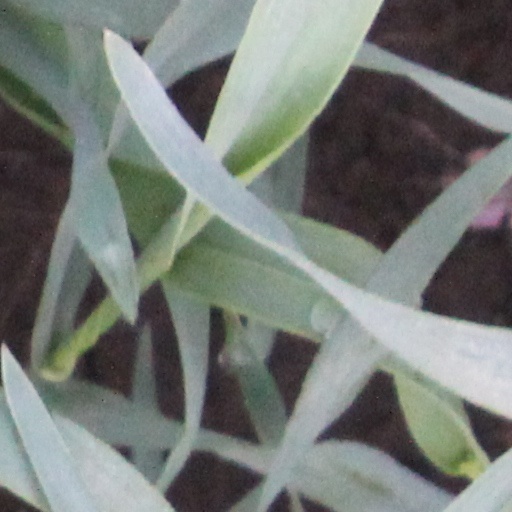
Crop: wheat